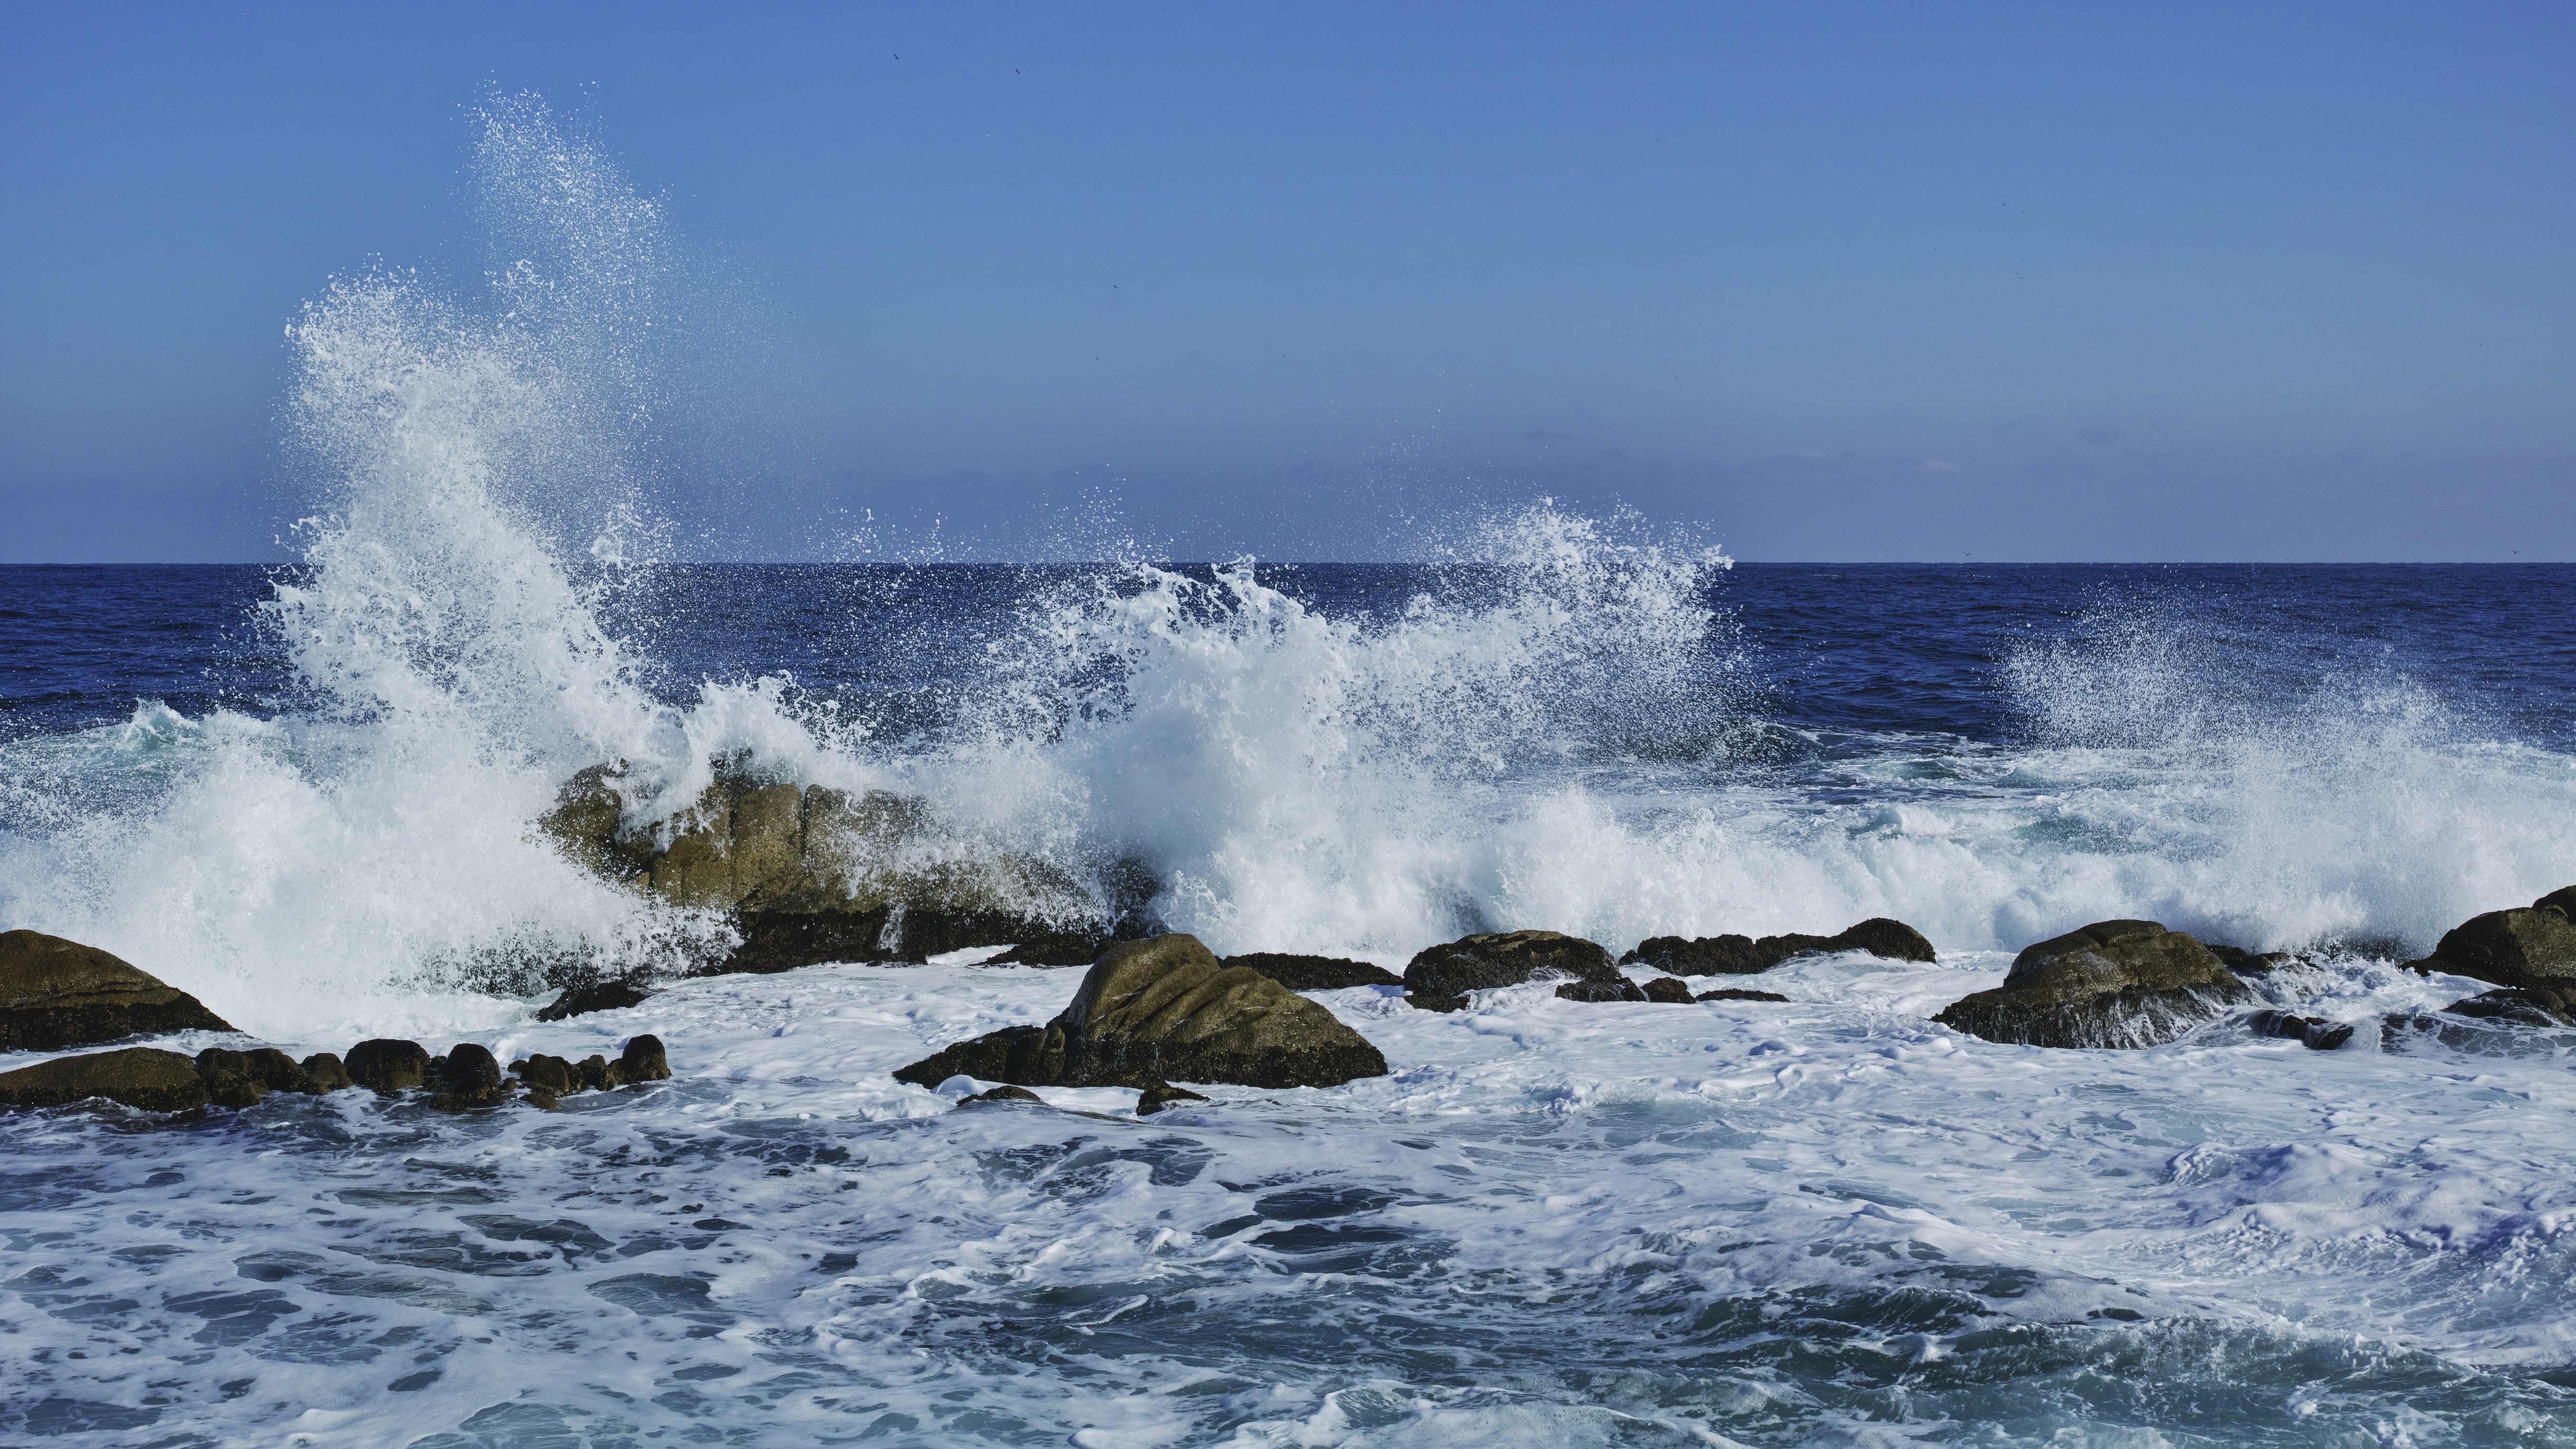
sea, coast, water, rock, ocean, shore, wave, rapid, waves, fry, blue sea, marine mammal, winter sea, jumunjin, comber, wind wave